Brabant Revolution

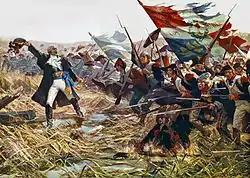
The advance of the French revolutionary army at the Battle of Jemappes in 1792

Just months after its proclamation, in December 1789, the Liège Republic was condemned by the Austrians, and was occupied by troops from neighbouring Prussia. Disagreements between the Prussians and the Prince-Bishop about the form a restoration would take led to a Prussian withdrawal and the revolutionaries soon took power again.